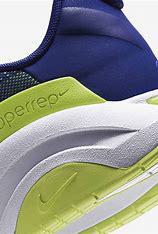
Brand: Nike
Model: Zoomx Superrep Surge